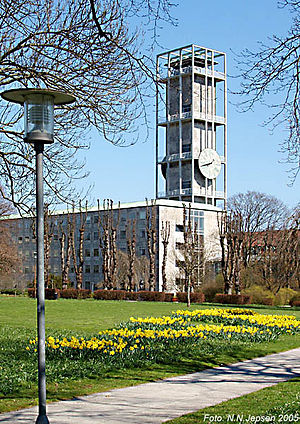
Aarhus' historie
Aarhus Rådhus, indviet den 2. juli 1941, er nu en fredet bygning.
Aarhus bys historie har som foreløbigt endepunkt, at byen er Danmarks næststørste. Startpunktet gør den samtidig til landets næstældste. De seneste arkæologiske undersøgelser har nemlig vist, at byens grundlæggelse må henlægges til slutningen af det 8. århundrede, hvor man har fundet glasperler fra, mens de ældste fund af huse består af halvt nedgravede grubehuse. De blev brugt som både bolig og værksted.